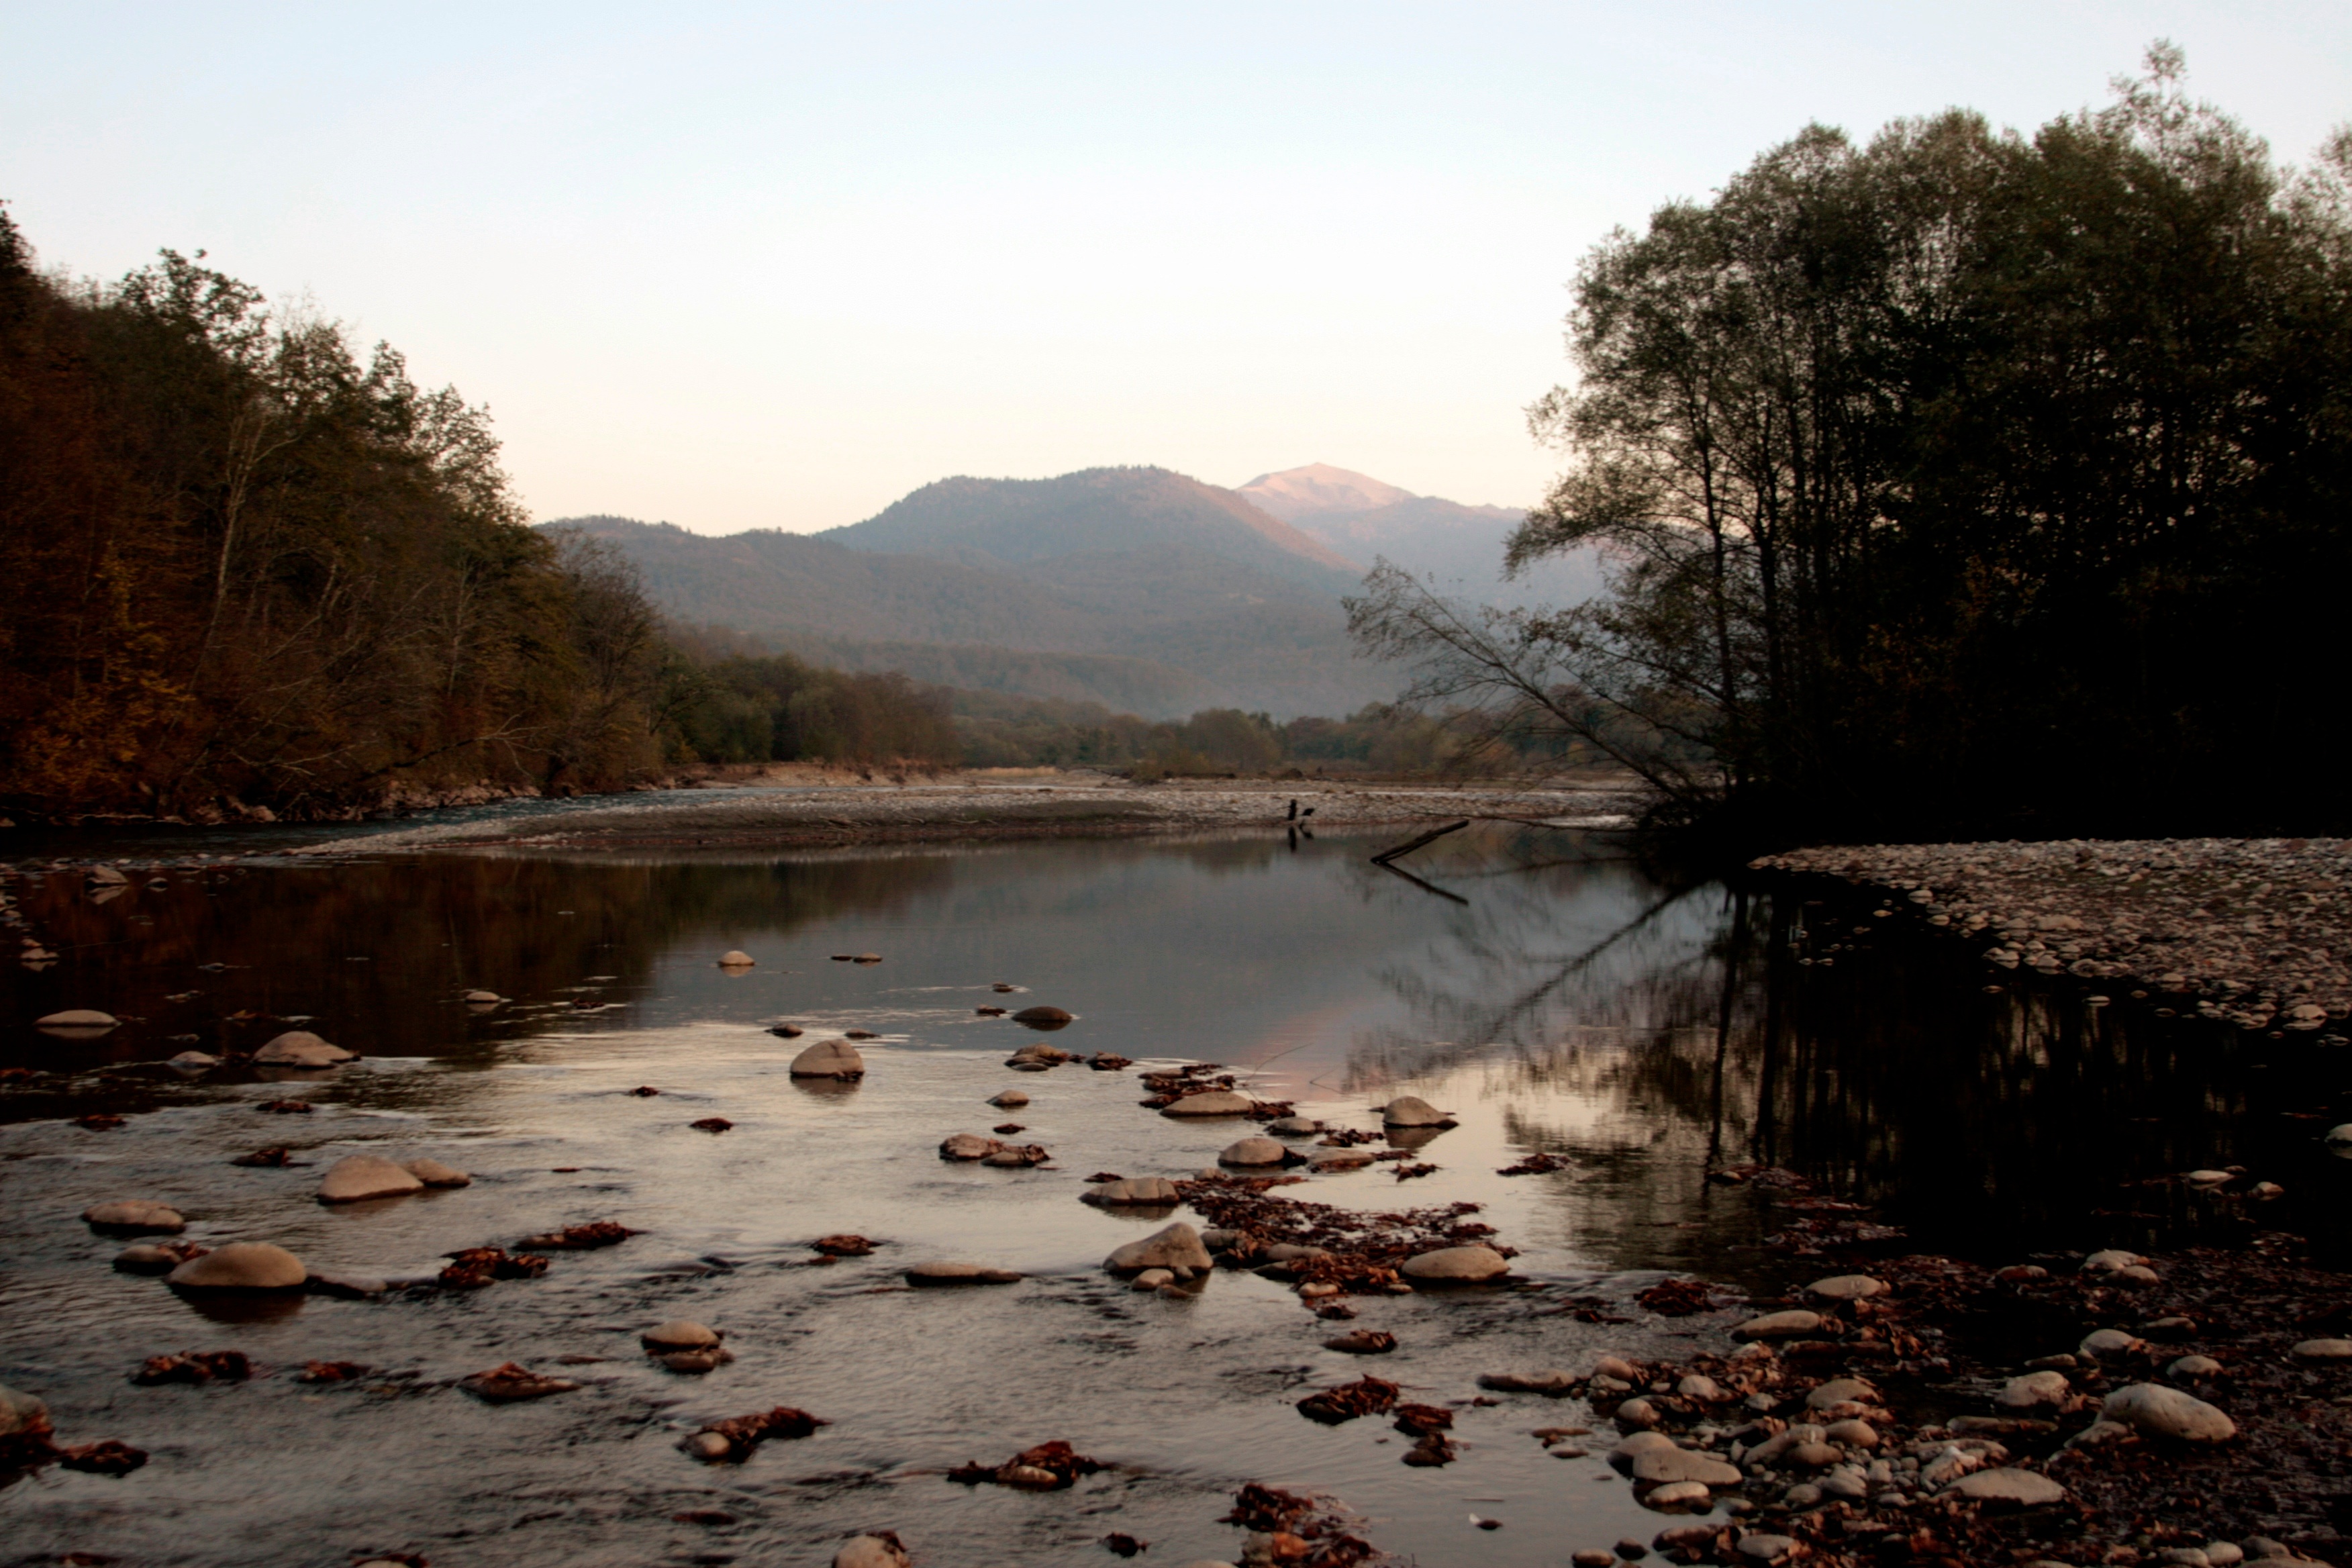
landscape, tree, water, nature, wilderness, mountain, morning, leaf, lake, river, valley, stream, reflection, autumn, reservoir, body of water, loch, atmospheric phenomenon